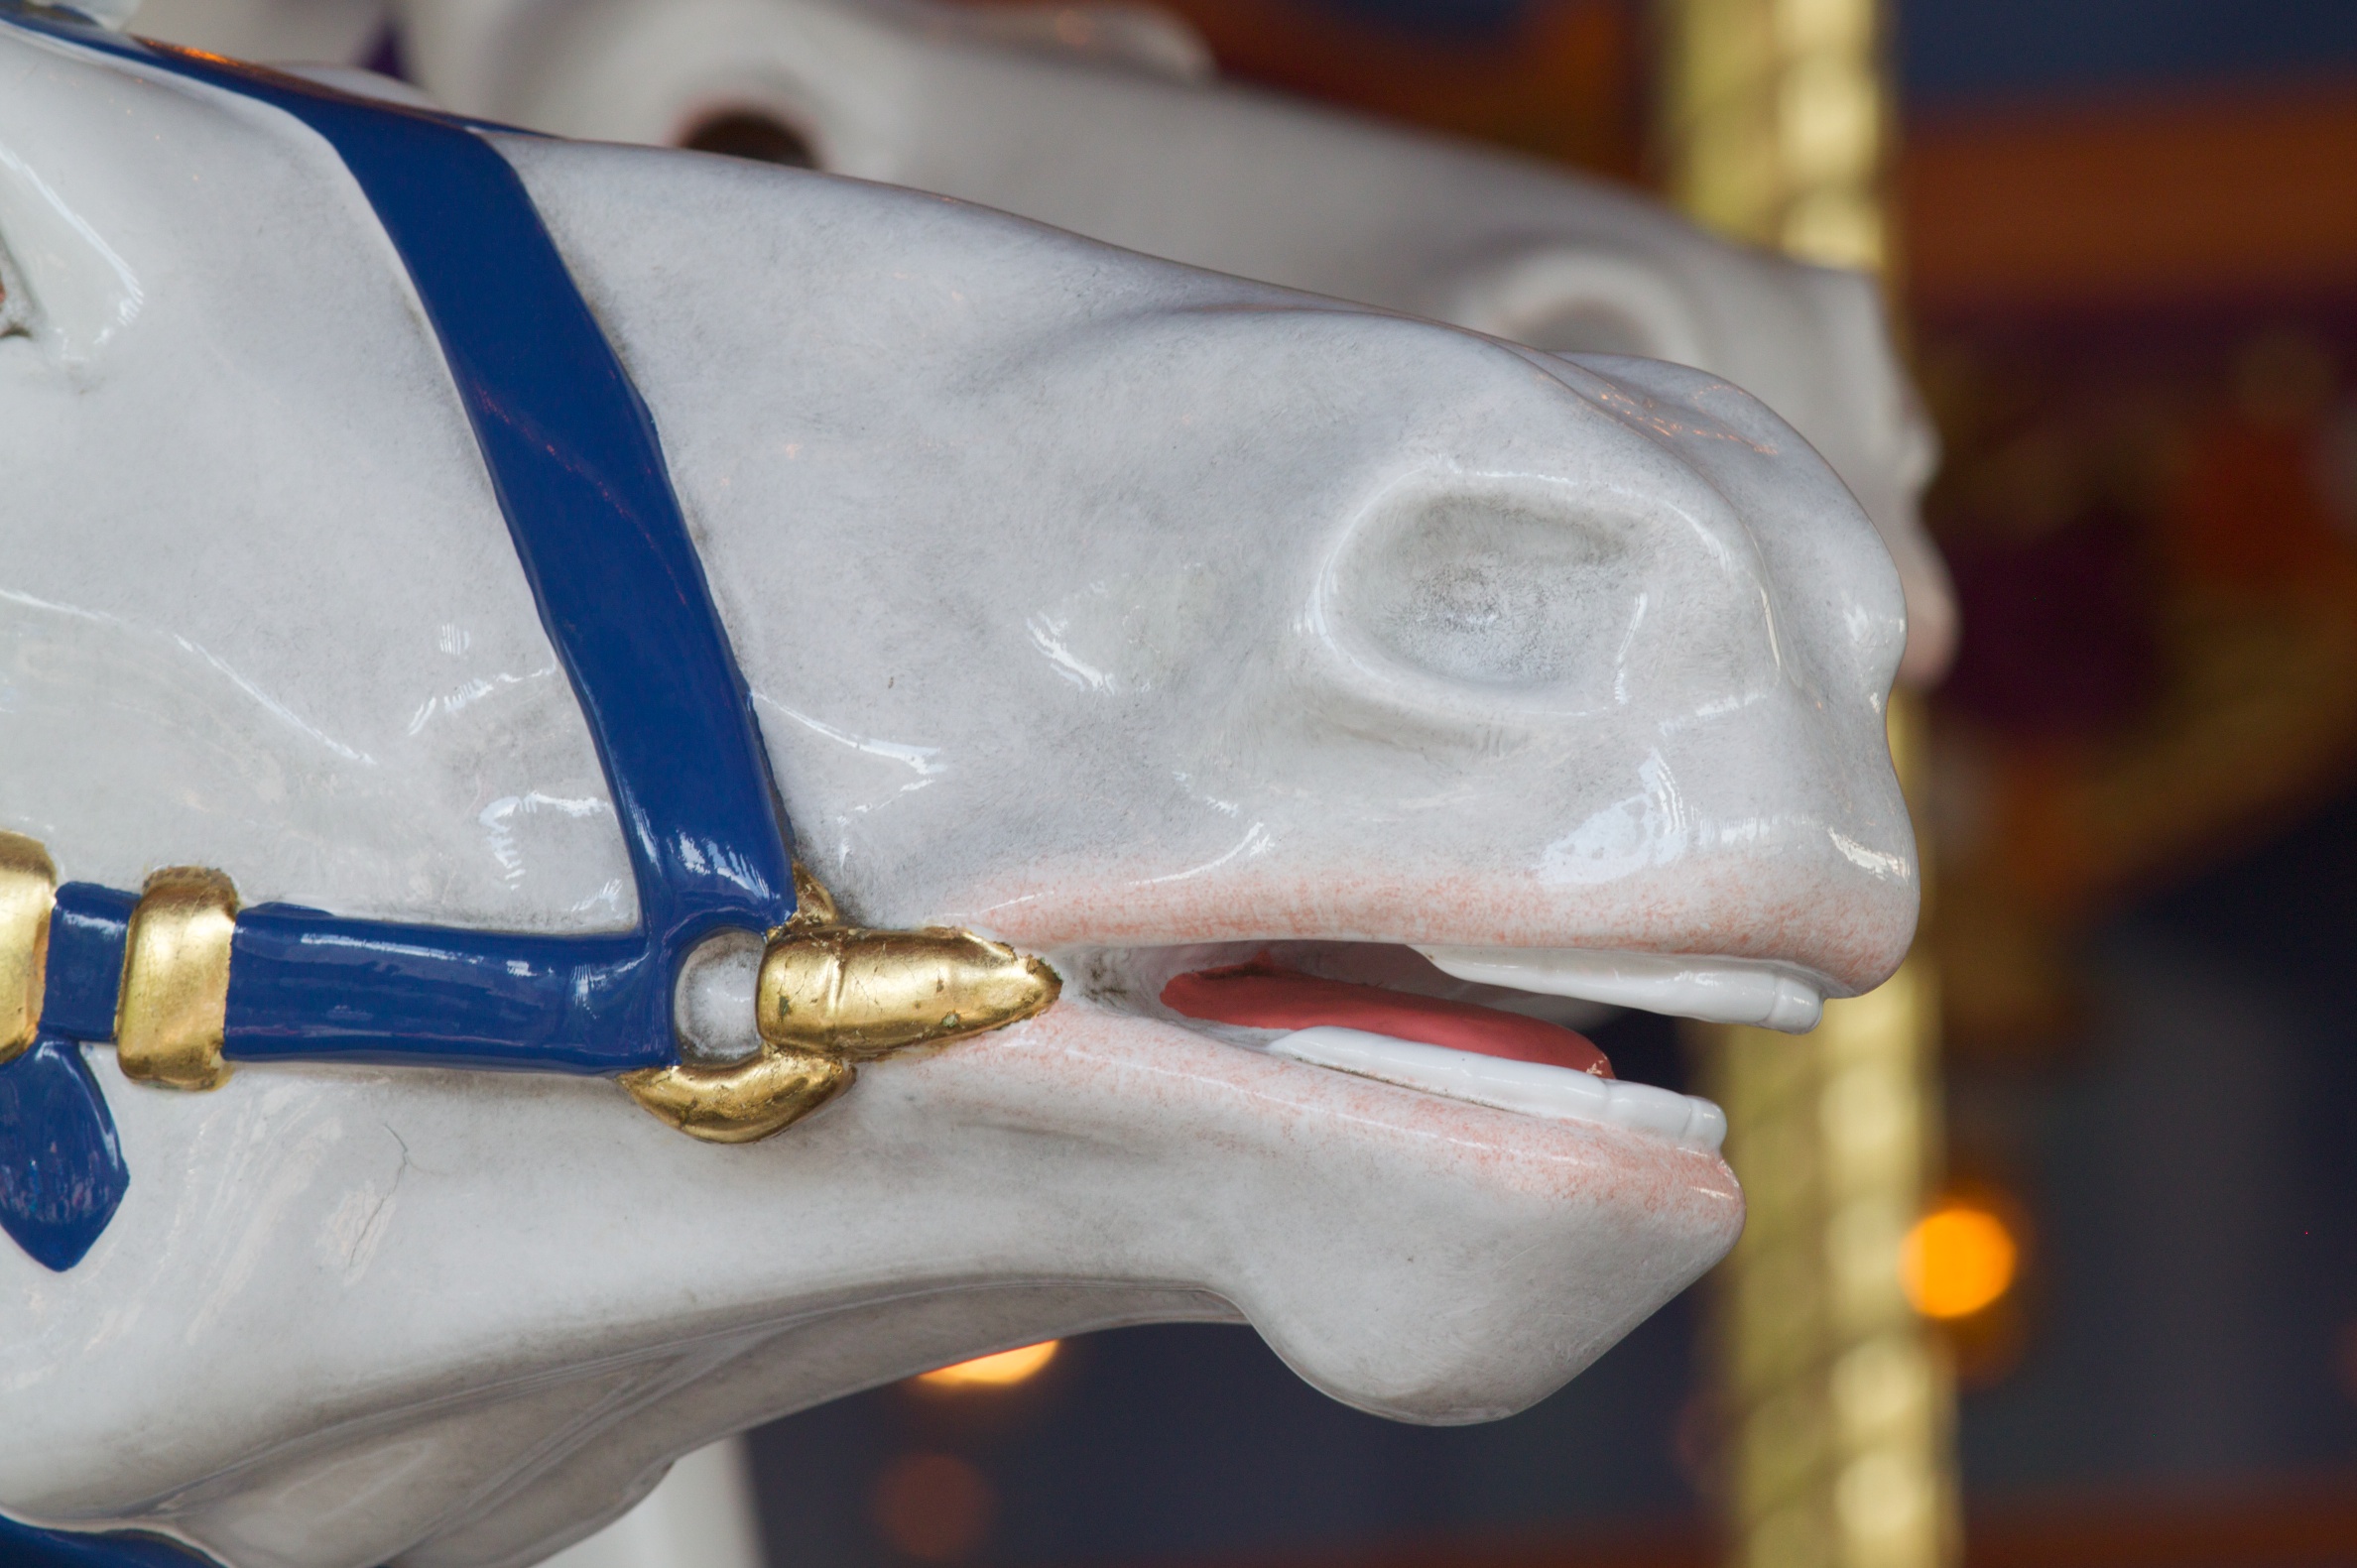
hand, white, statue, disney, close up, carving, tooth, nmc2010, photosafari